Marie-Maximilienne de Silvestre

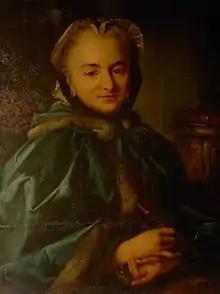
Portrait of Marie-Maximilienne de Silvestre

Born in Paris, Marie-Maximilienne was the daughter of Louis and Marie-Catherine Silvestre, and from youth was taught by them. Soon she was active copying her father's works in pastel. She then became drawing teacher and "lectrice" to Maria Josepha of Saxony; when the latter became Dauphin and traveled to France in 1747, de Silvestre was the only one of her servants permitted to come along; she received praise for her counsel from Maurice of Saxony, and kept the court in Dresden abreast of Maria's health and events in her life. She also introduced the work of Pietro Rotari to the Dauphine. De Silvestre died in Versailles in 1798.